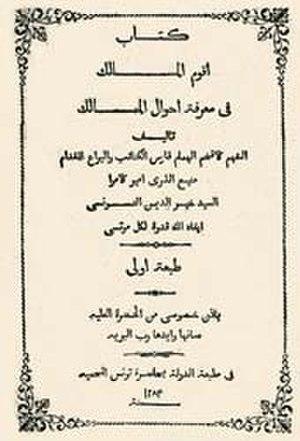
Couverture du livre de Kheireddine Pacha
Kheireddine Pacha, parfois appelé Kheireddine Ettounsi, né en 1822 ou 1823 et mort le 30 janvier 1890 à Constantinople, est un homme politique d'origine circassienne, ancien esclave, qui devient grand vizir de la régence de Tunis puis de l'Empire ottoman. Il assume un rôle de réformateur à une époque d'expansion européenne dans le bassin méditerranéen.